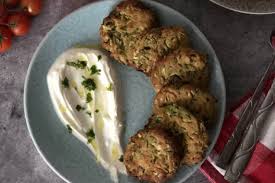
Label: zucchini_hash_browns